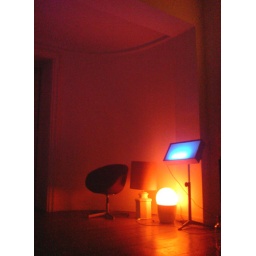
Somewhere at a crazy party in an old office building in Maastricht